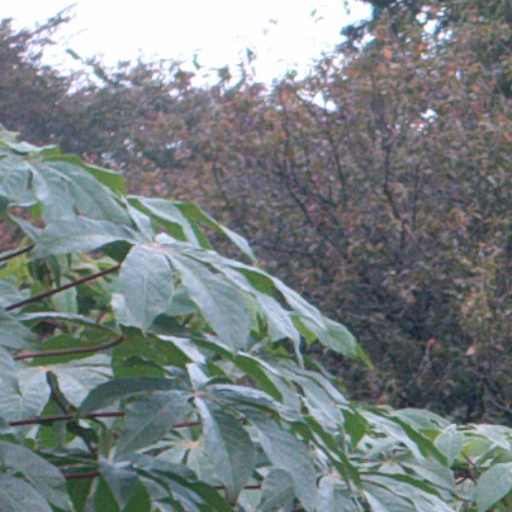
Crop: cassava